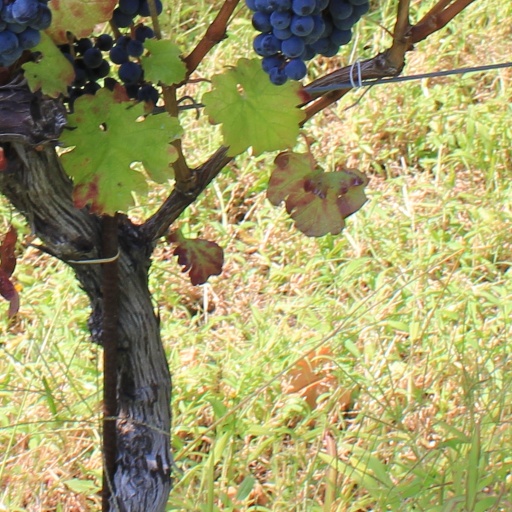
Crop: grape